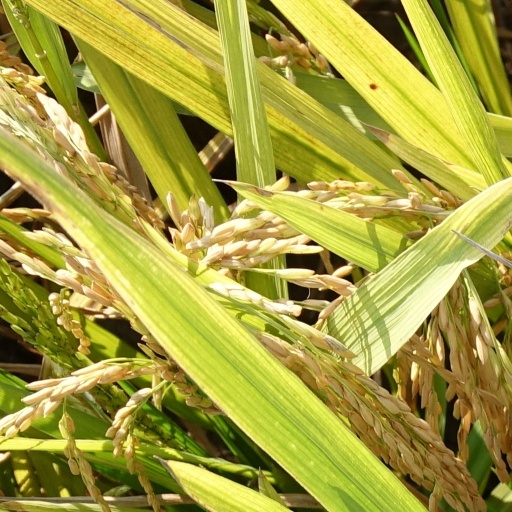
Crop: rice